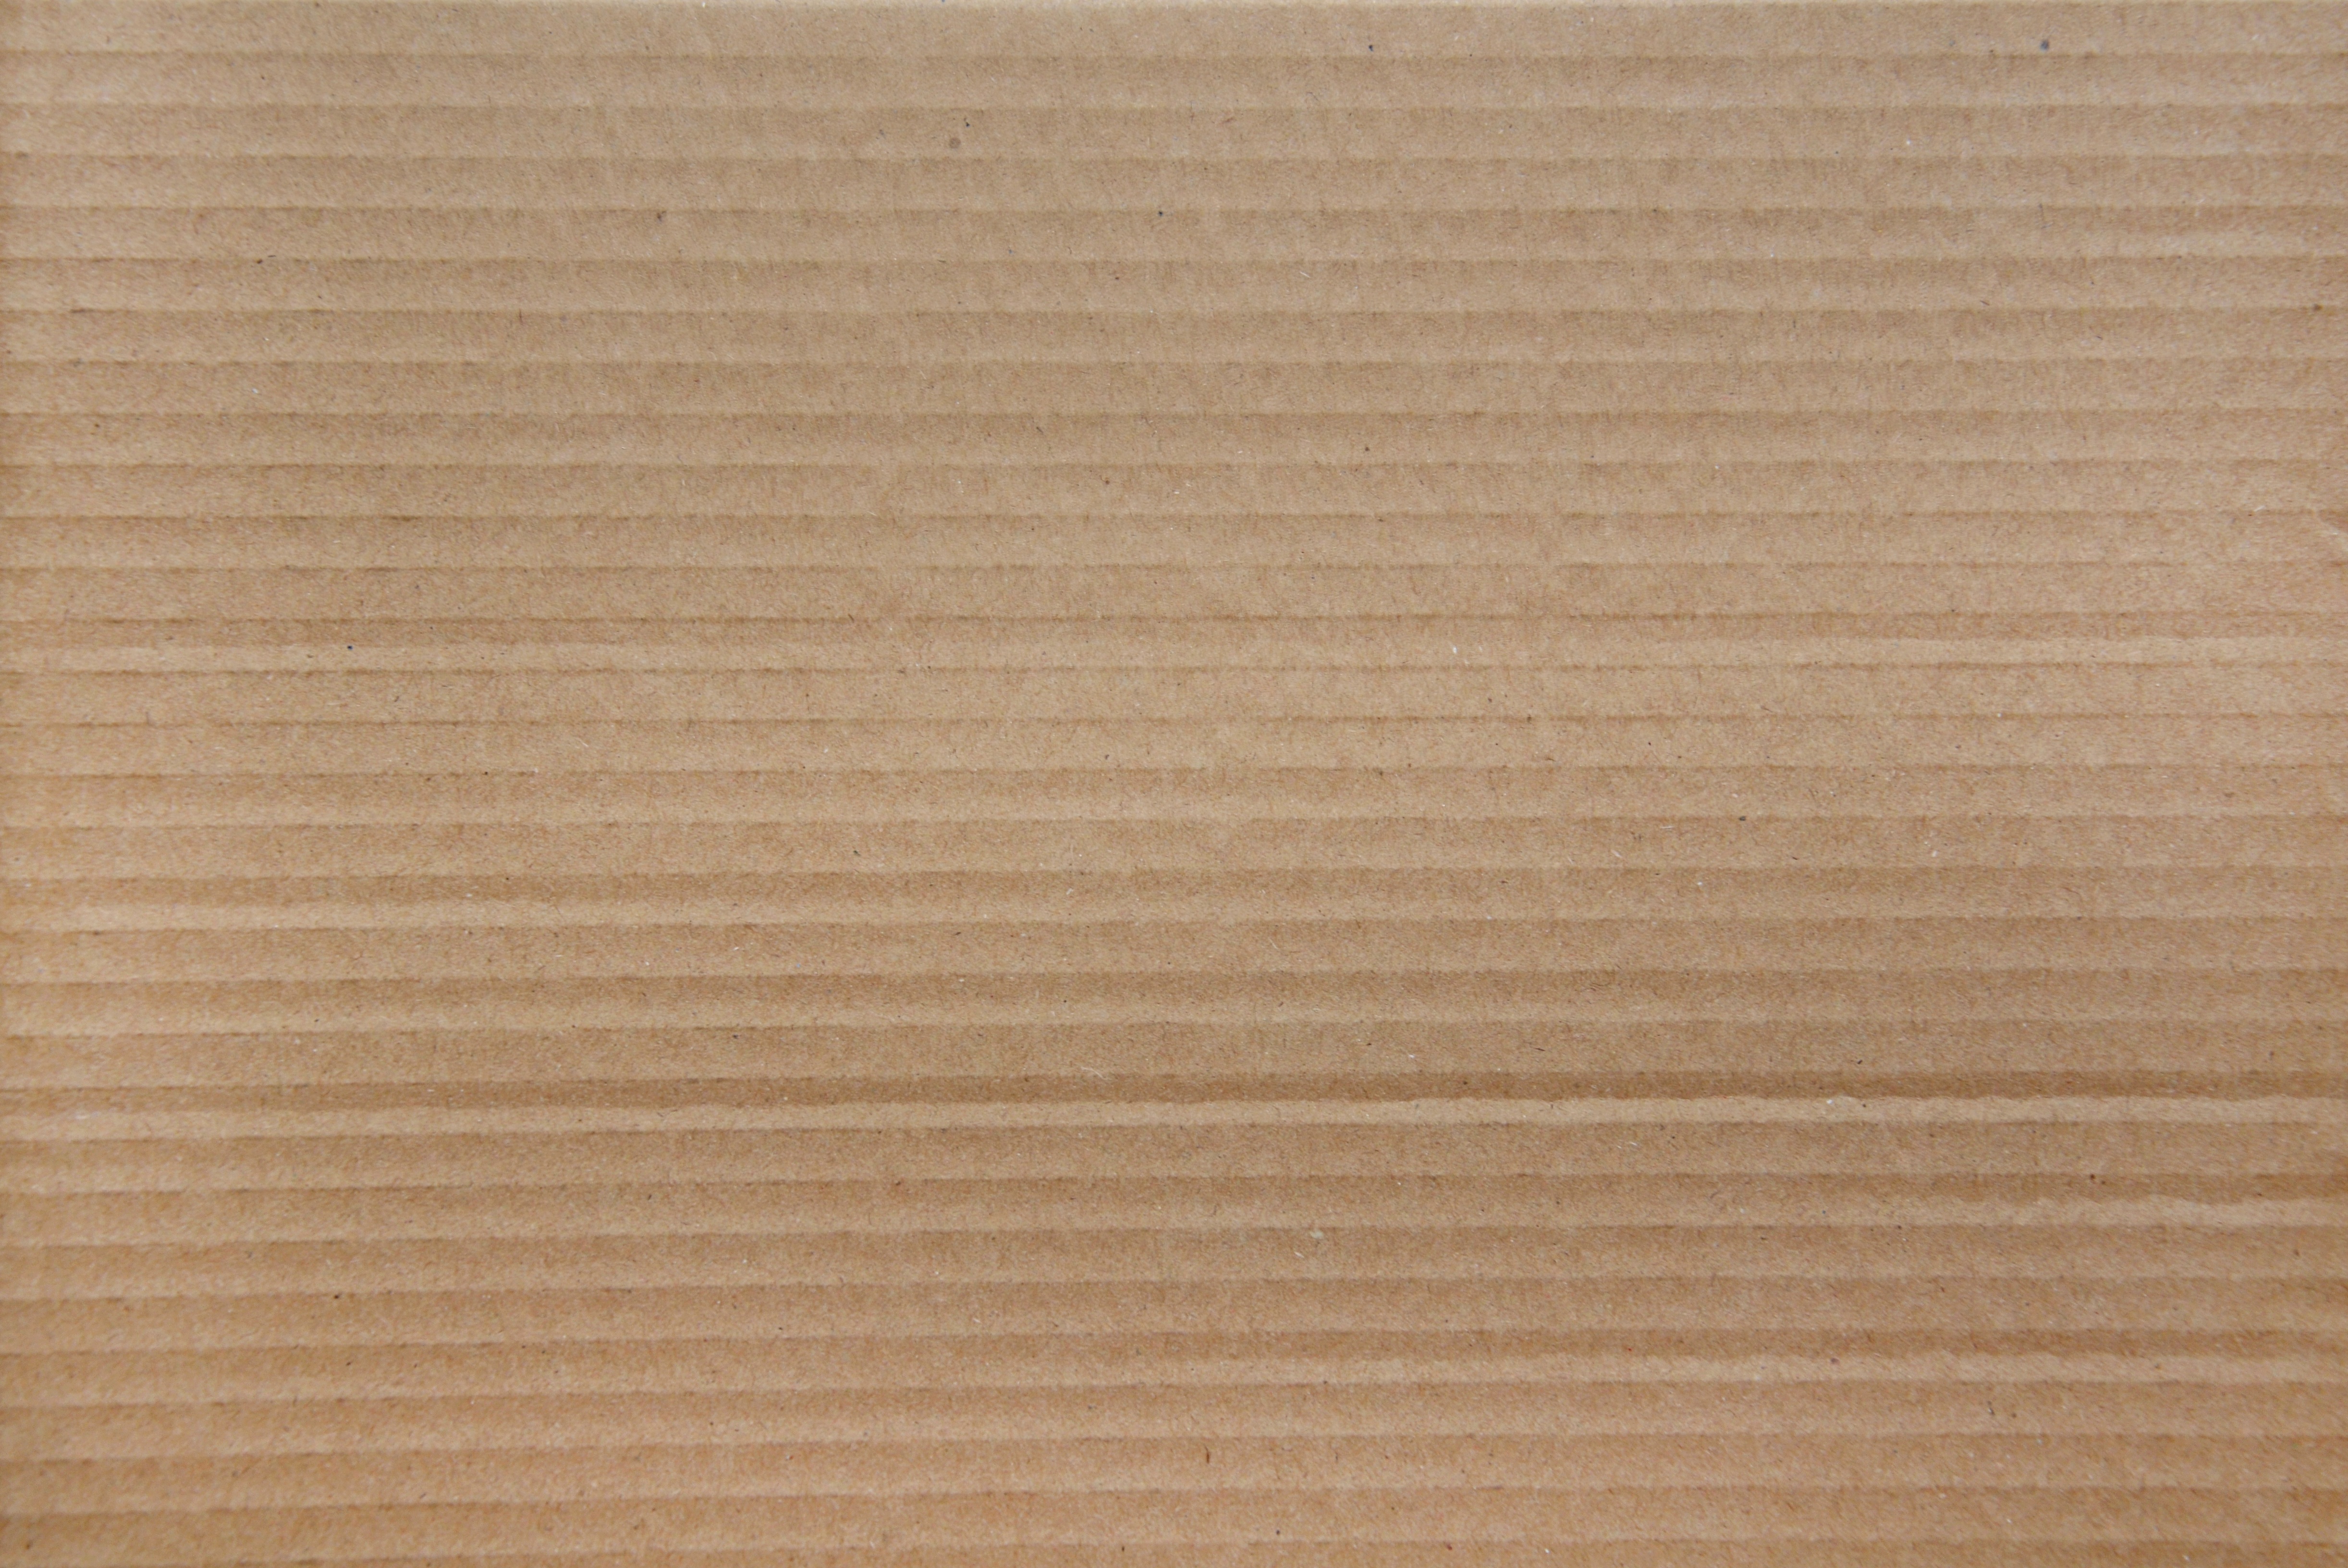
structure, wood, texture, floor, brown, box, paper, background, hardwood, cardboard, detail, flooring, plywood, wood flooring, laminate flooring, wood stain